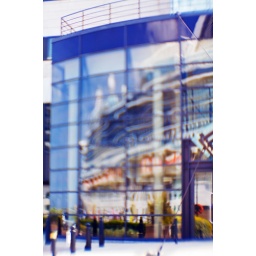
lensbaby cruise ship reflexed in hotel glass